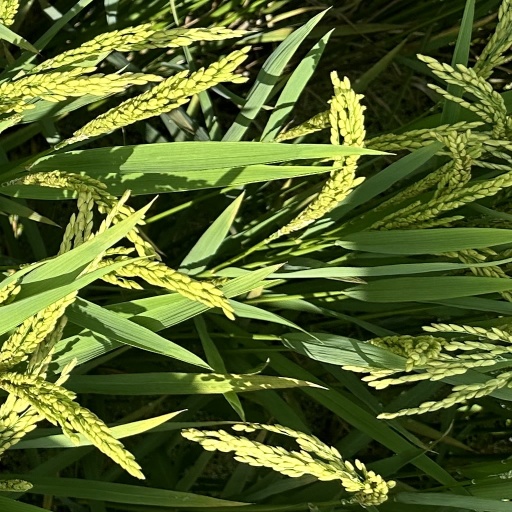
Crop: rice